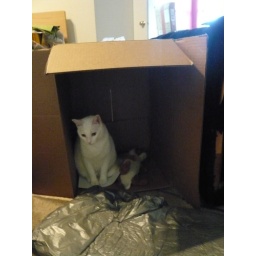
Poor, dejected Dini reduced to living in a box with only her tiger for company.